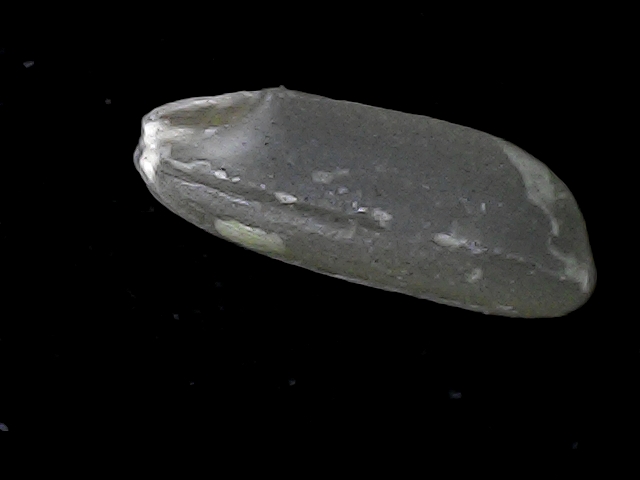
Rice variety: BD93